Loening M-8

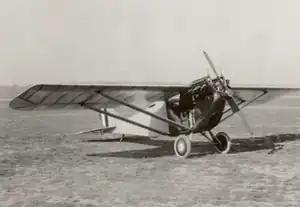
Loening M-8 in 1918

The Loening M-8 was a 1910s American fighter monoplane designed by Grover Loening and built by his Loening Aeronautical Engineering Company. The order for 5000 for the United States Army Air Corps was canceled when the First World War ended.